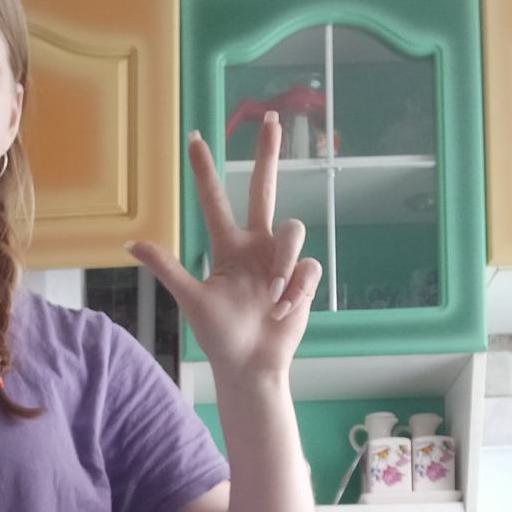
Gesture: three2